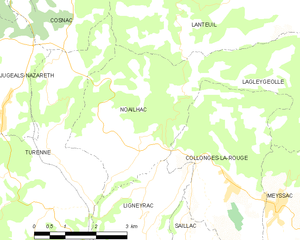
Noailhac est une commune française située dans le département de la Corrèze en région Nouvelle-Aquitaine.